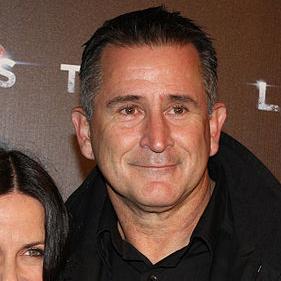
Age: 53